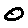
Label: 0